Waterless printing

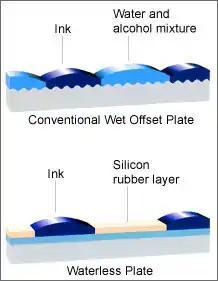
Waterless vs. Conventional Printing Plates

Waterless printing is an offset lithographic printing process that eliminates the use of water or the dampening system used in conventional printing. Unlike traditional printing presses, waterless offset presses do not use a dampening solution to clear the press of ink. Proponents of the technology claim efficiency and ecological benefits.